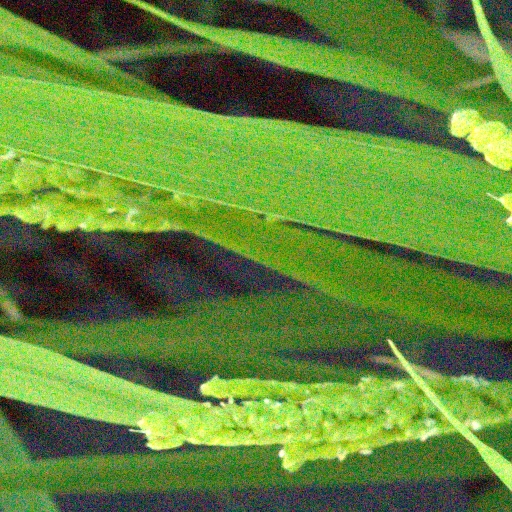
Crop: rice